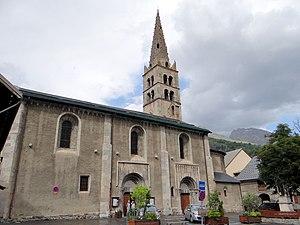
Le Monêtier-les-Bains - Église Notre-Dame-de-l'Assomption (ancien prieuré) This building is indexed in the Base Mérimée, a database of architectural heritage maintained by the French Ministry of Culture,
Le Monêtier-les-Bains, en occitan Monestièr, est une commune française située dans le département des Hautes-Alpes en région Provence-Alpes-Côte d'Azur.
Le patrimoine architectural et culturel de la commune du Monêtier-les-Bains comprend d'après l'inventaire général du patrimoine culturel 68 constructions qui se répartissent en